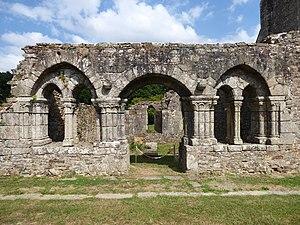
L'abbaye Notre-Dame de Boquen, située à l'orée de la forêt de Plénée-Jugon, est une ancienne abbaye cistercienne, fondée au XIIᵉ siècle, supprimée à la Révolution française, restaurée à partir de 1936, et desservie, depuis, par plusieurs communautés religieuses. Elle a été classée Monument historique en 1938.